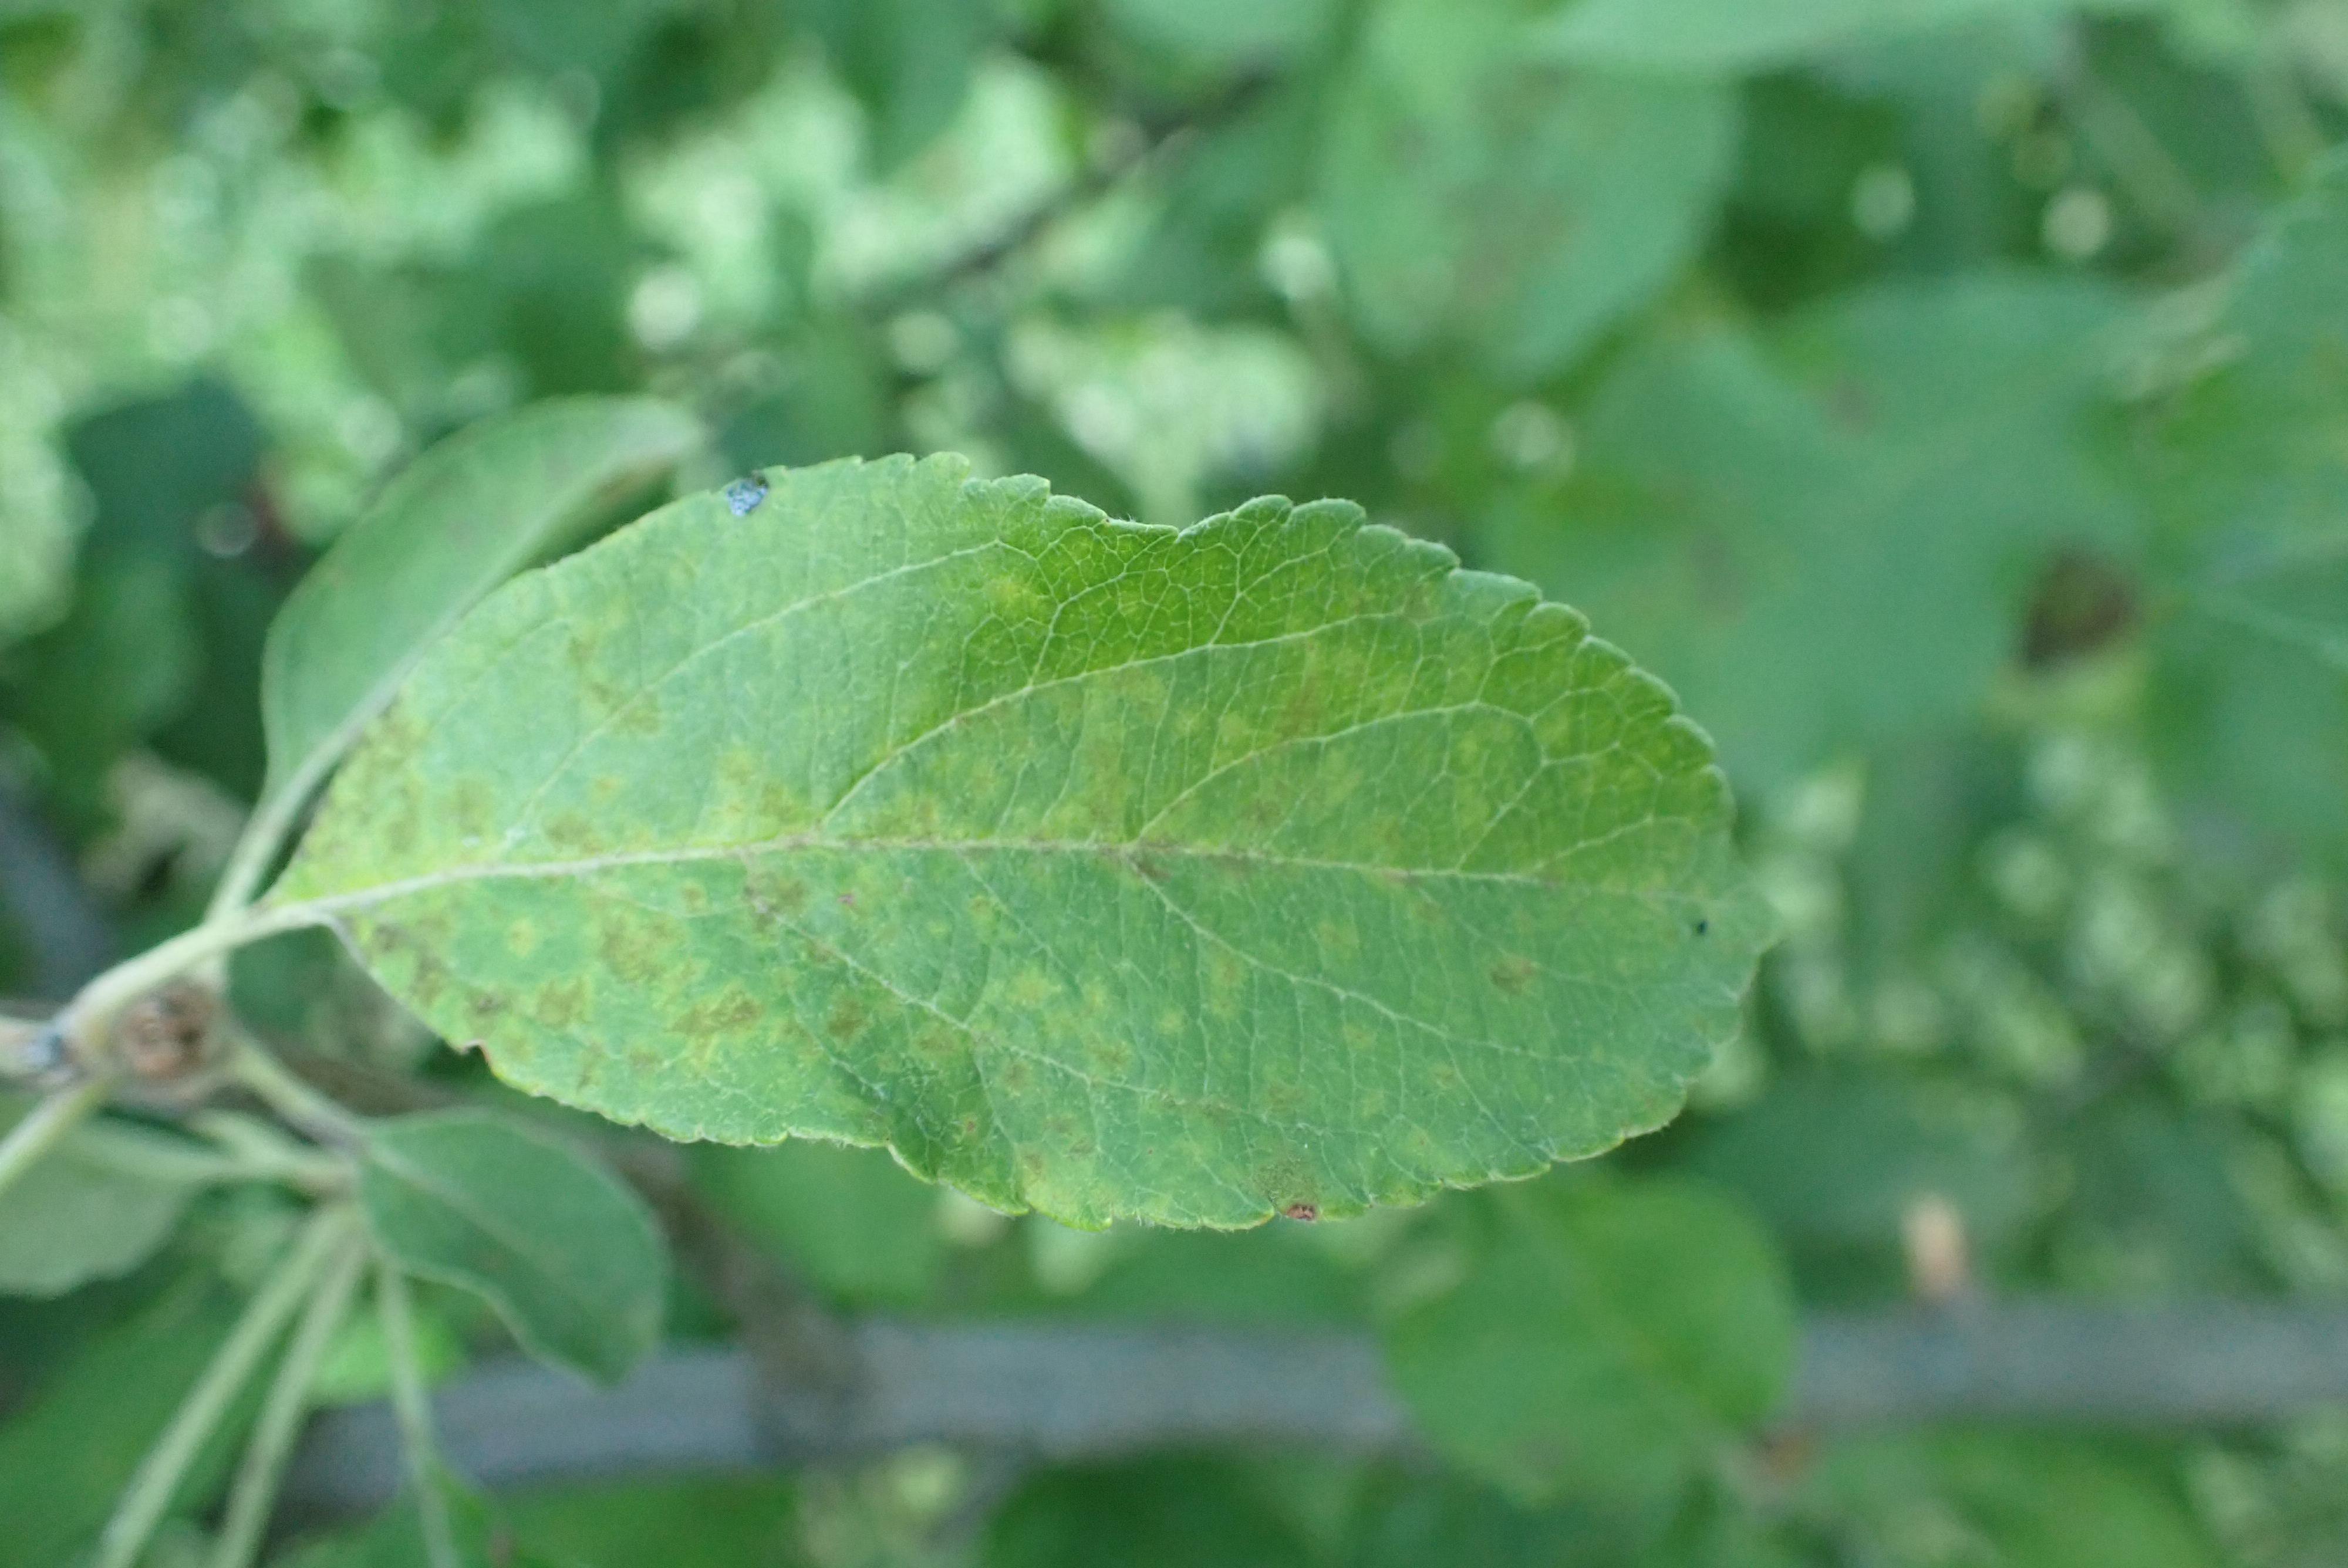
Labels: scab